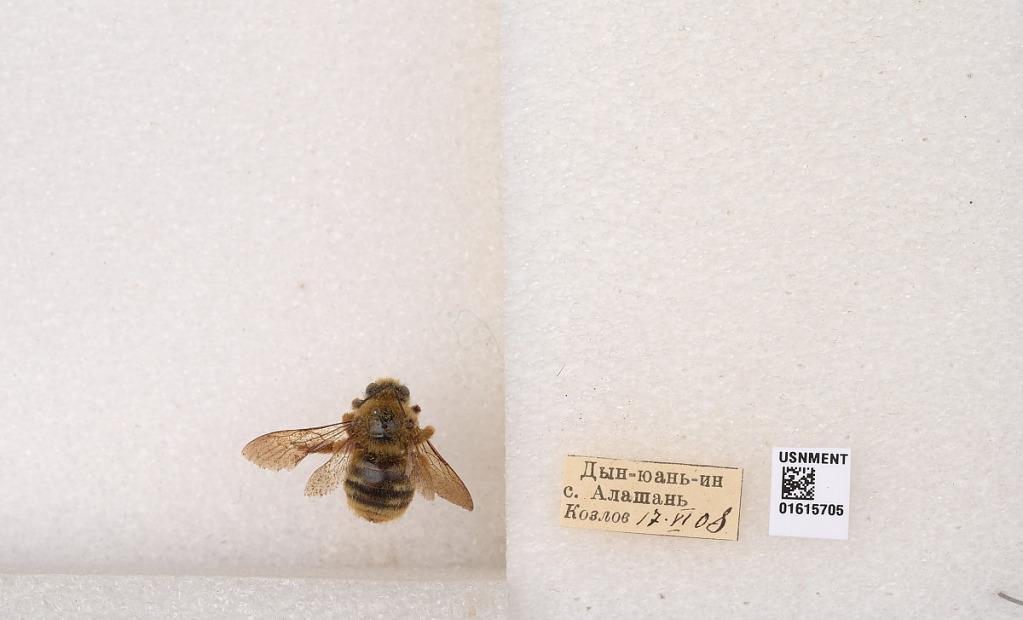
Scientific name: Xylocopa (Proxylocopa) przewalskyi Morawitz
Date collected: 1908-6-17